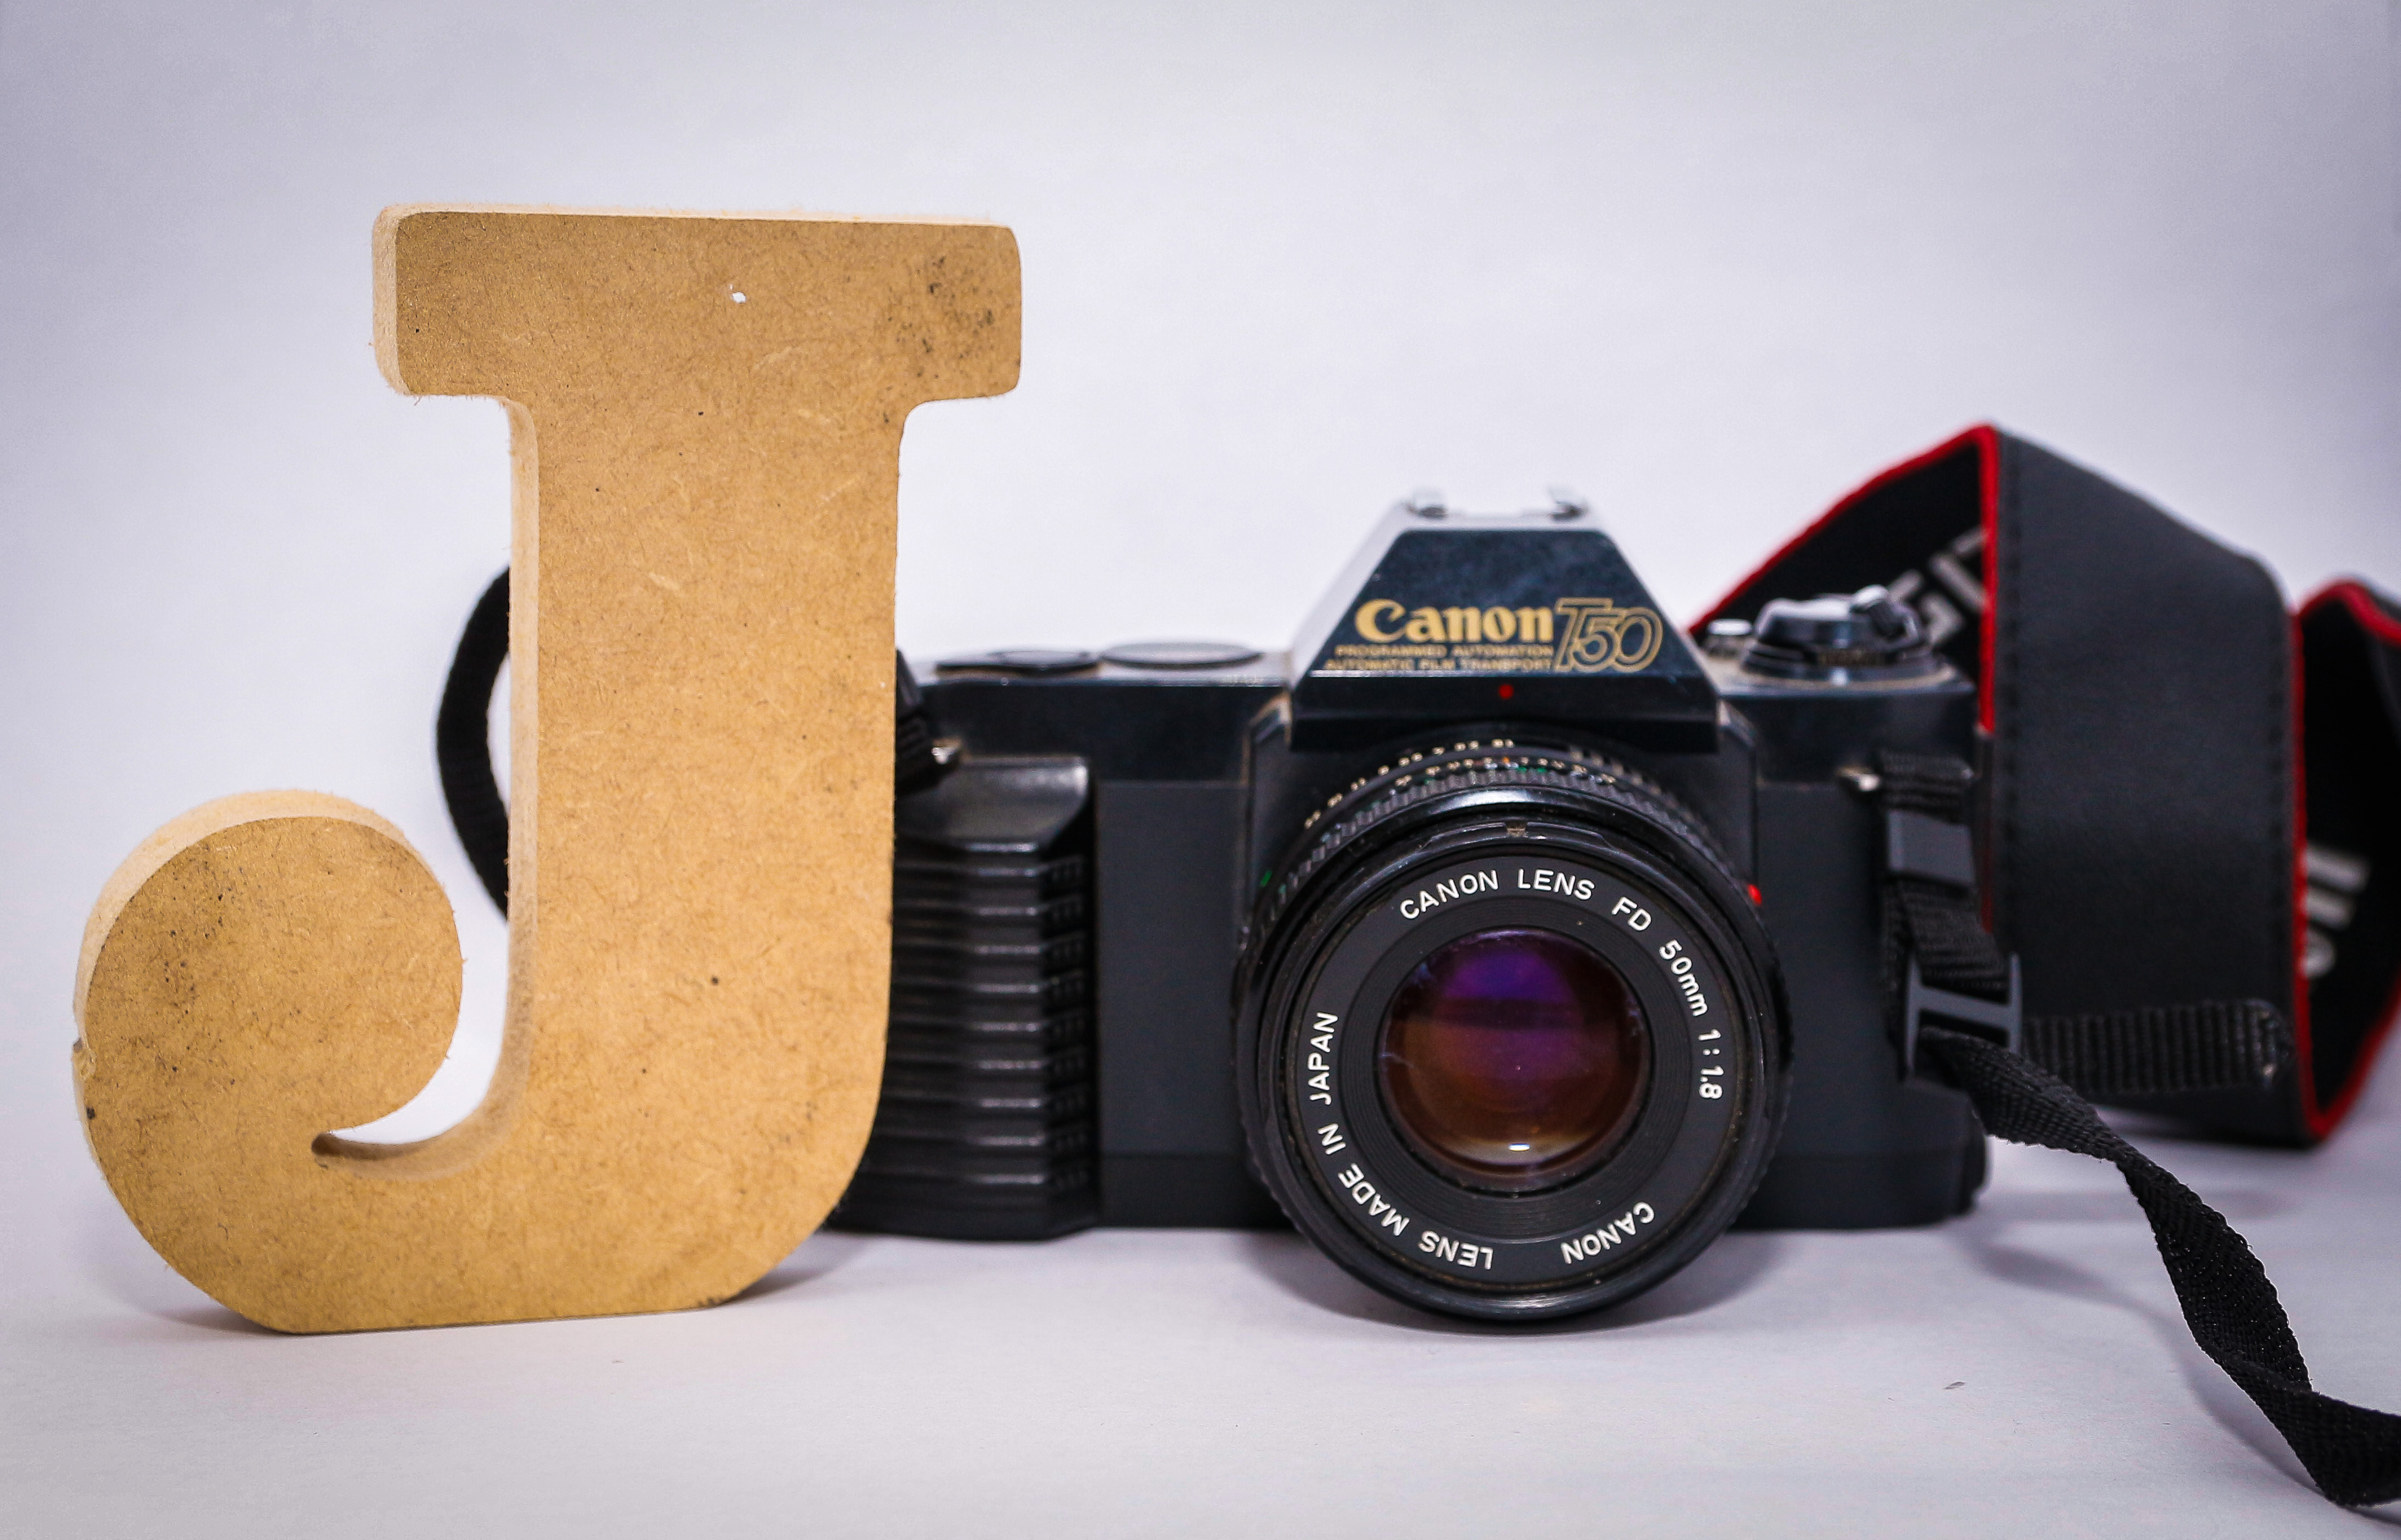
camera, cameras optics, single lens reflex camera, camera accessory, digital slr, product, camera lens, digital camera, reflex camera, photography, mirrorless interchangeable lens camera, lens, product design, film camera, teleconverter